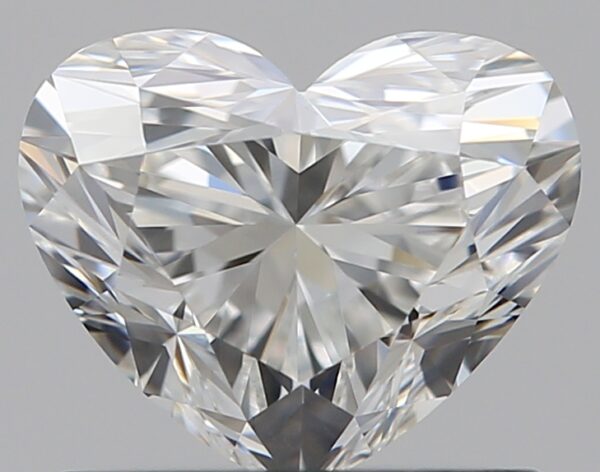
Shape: heart
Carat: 0.76
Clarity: VVS1
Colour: G
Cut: VG
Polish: EX
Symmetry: EX
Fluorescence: F
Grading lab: GIA
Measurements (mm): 5.25 x 6.31 x 3.8